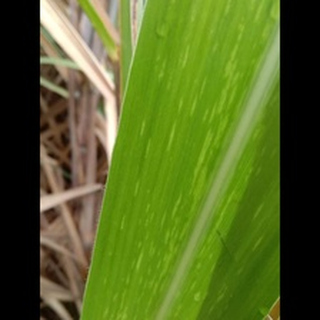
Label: sugarcane_mosaic